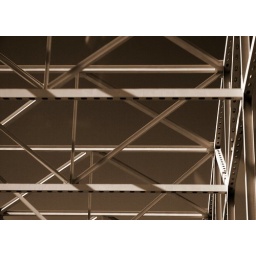
a bridge over the Colombia river